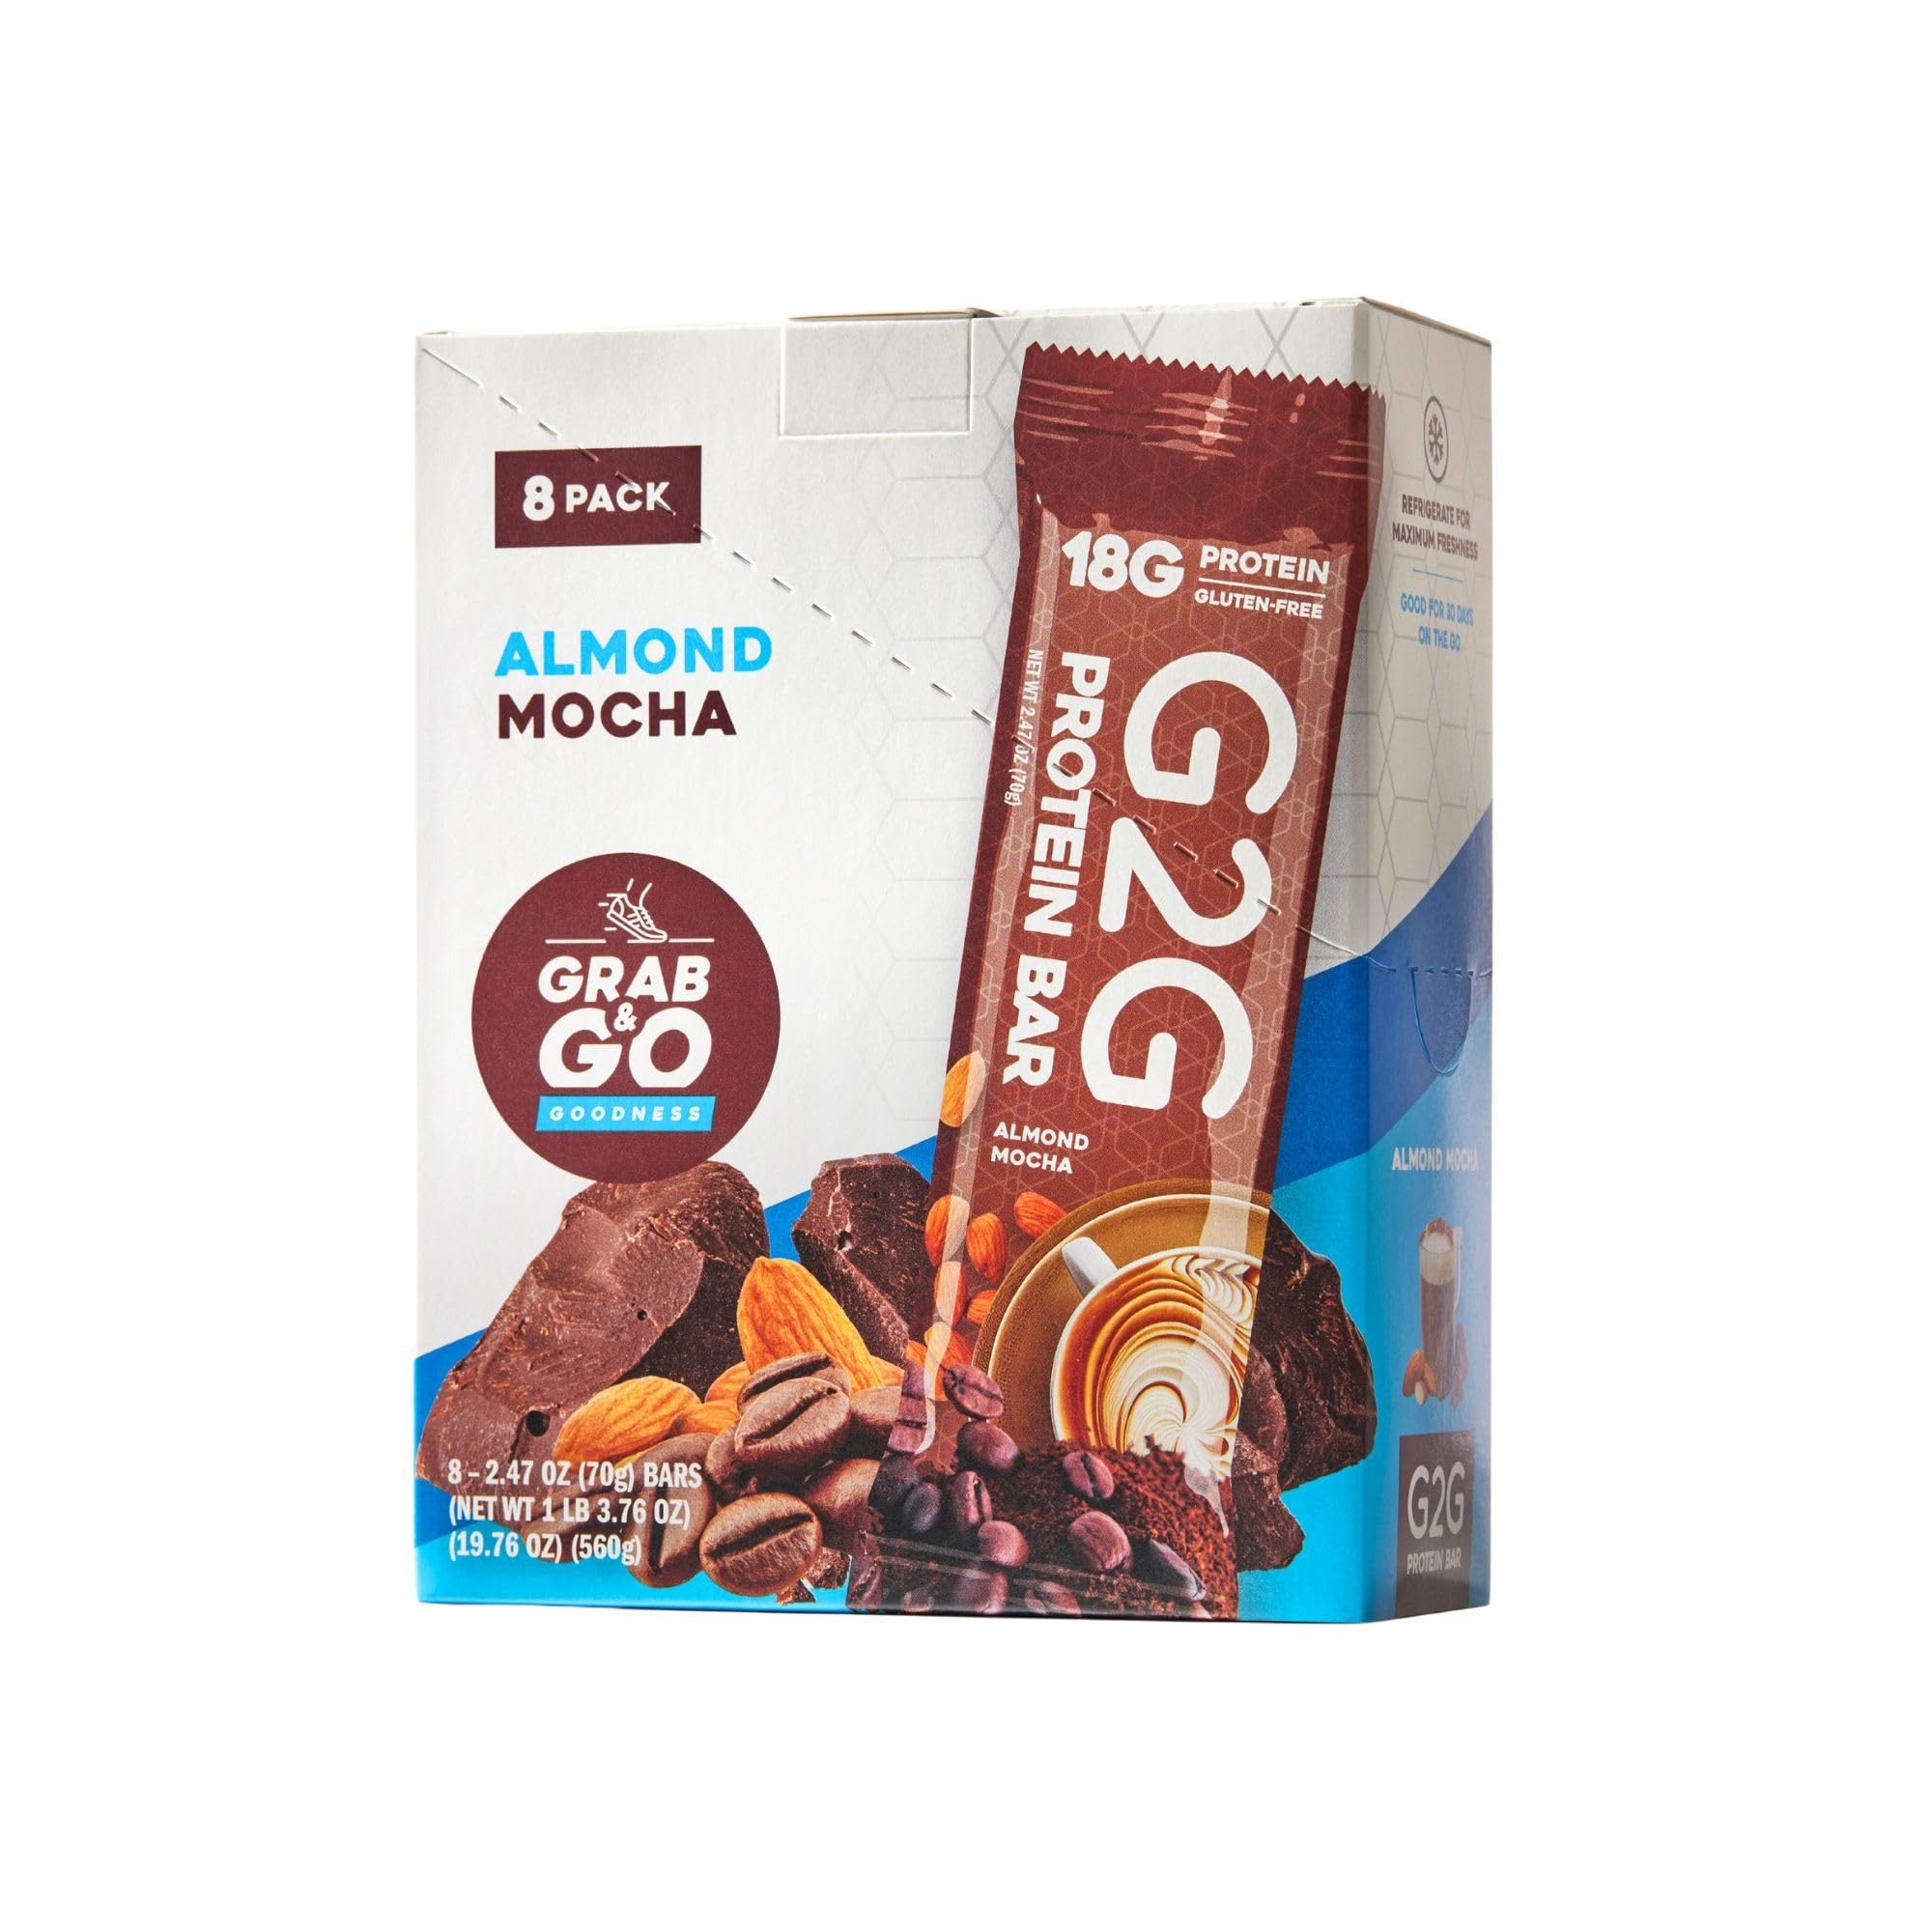
Item Name: G2G Protein Bar, Almond Mocha Parent
Value: nan
Unit: None

Price: 26.99